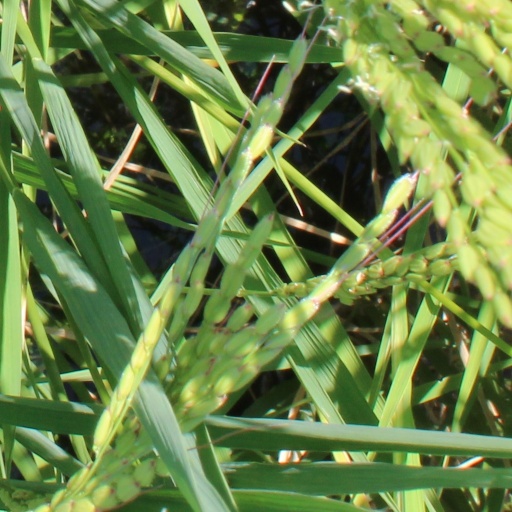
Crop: rice